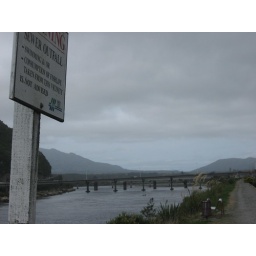
Notice the people in the boat on the river